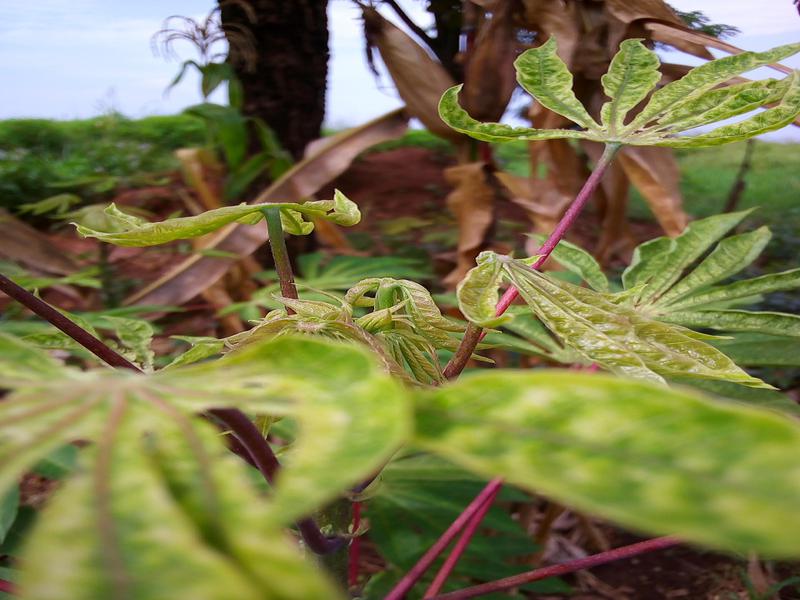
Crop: cassava
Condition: green_mottle